Sir Nicholas Steward, 1st Baronet

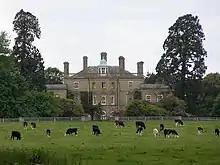
Pylewell House, Hampshire

He was born the eldest son of Simeon Steward of Hartley Mauditt, Hampshire and studied law at Lincoln's Inn.